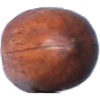
Label: Nut Pecan 1